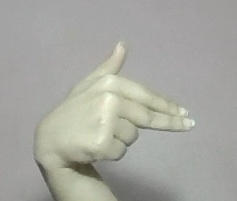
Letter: ghain